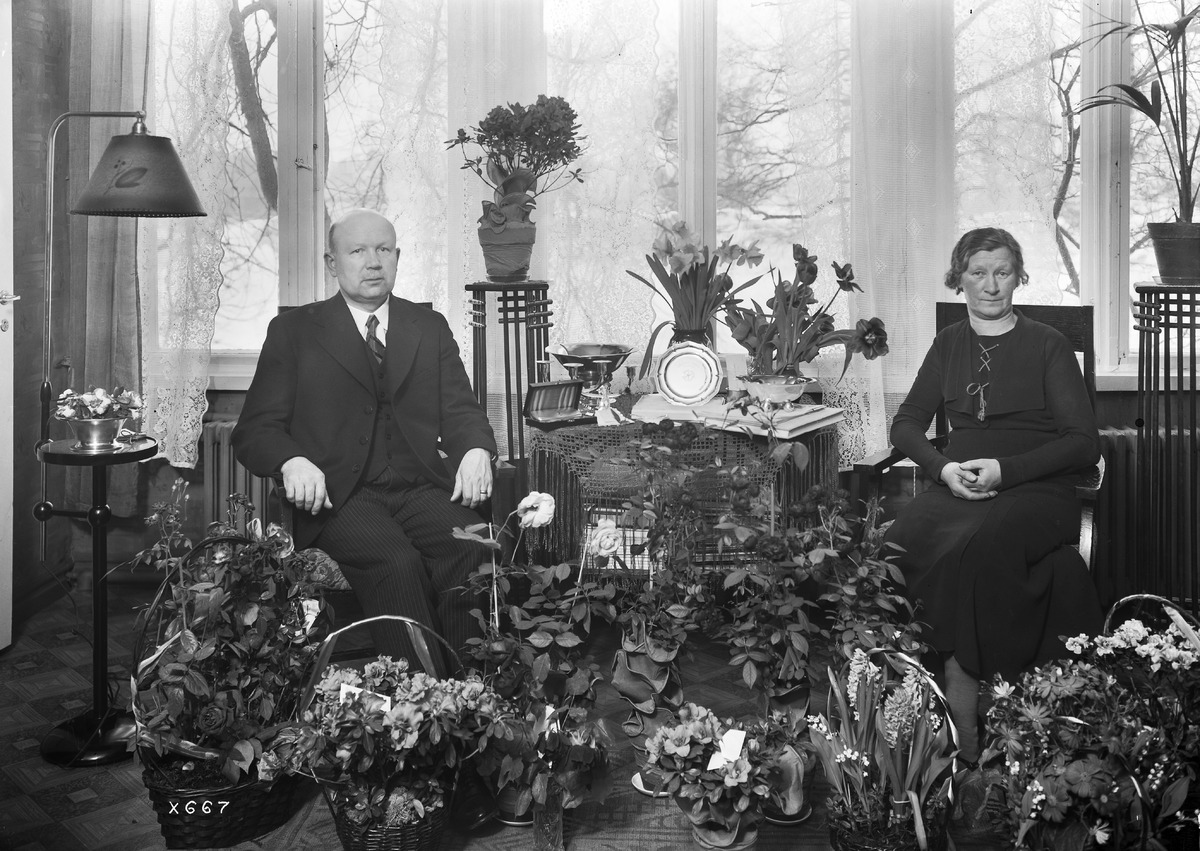
Päätoimittaja Johan (Jussi) Leonard Oksanen
The editor in chief Johan (Jussi) Leonard Oksanen
sisällön kuvaus: Sanomalehti Kalevan päätoimittaja Johan (Jussi) Leonard Oksanen merkkipäivänään 1.1.1936. content description: The editor in chief of newspaper Kaleva, Johan (Jussi) Leonard Oksanen on his special day on January 1, 1936.
Vuosi: 1936
Paikka: , Suomi, Suomi
Aiheet: Oksanen, Johan (Jussi) Leonard; Sanomalehti Kaleva; sisäkuva; kaksin; merkkipäivät; päätoimittajat; syntymäpäivät; special days; birthdays; editor in chief